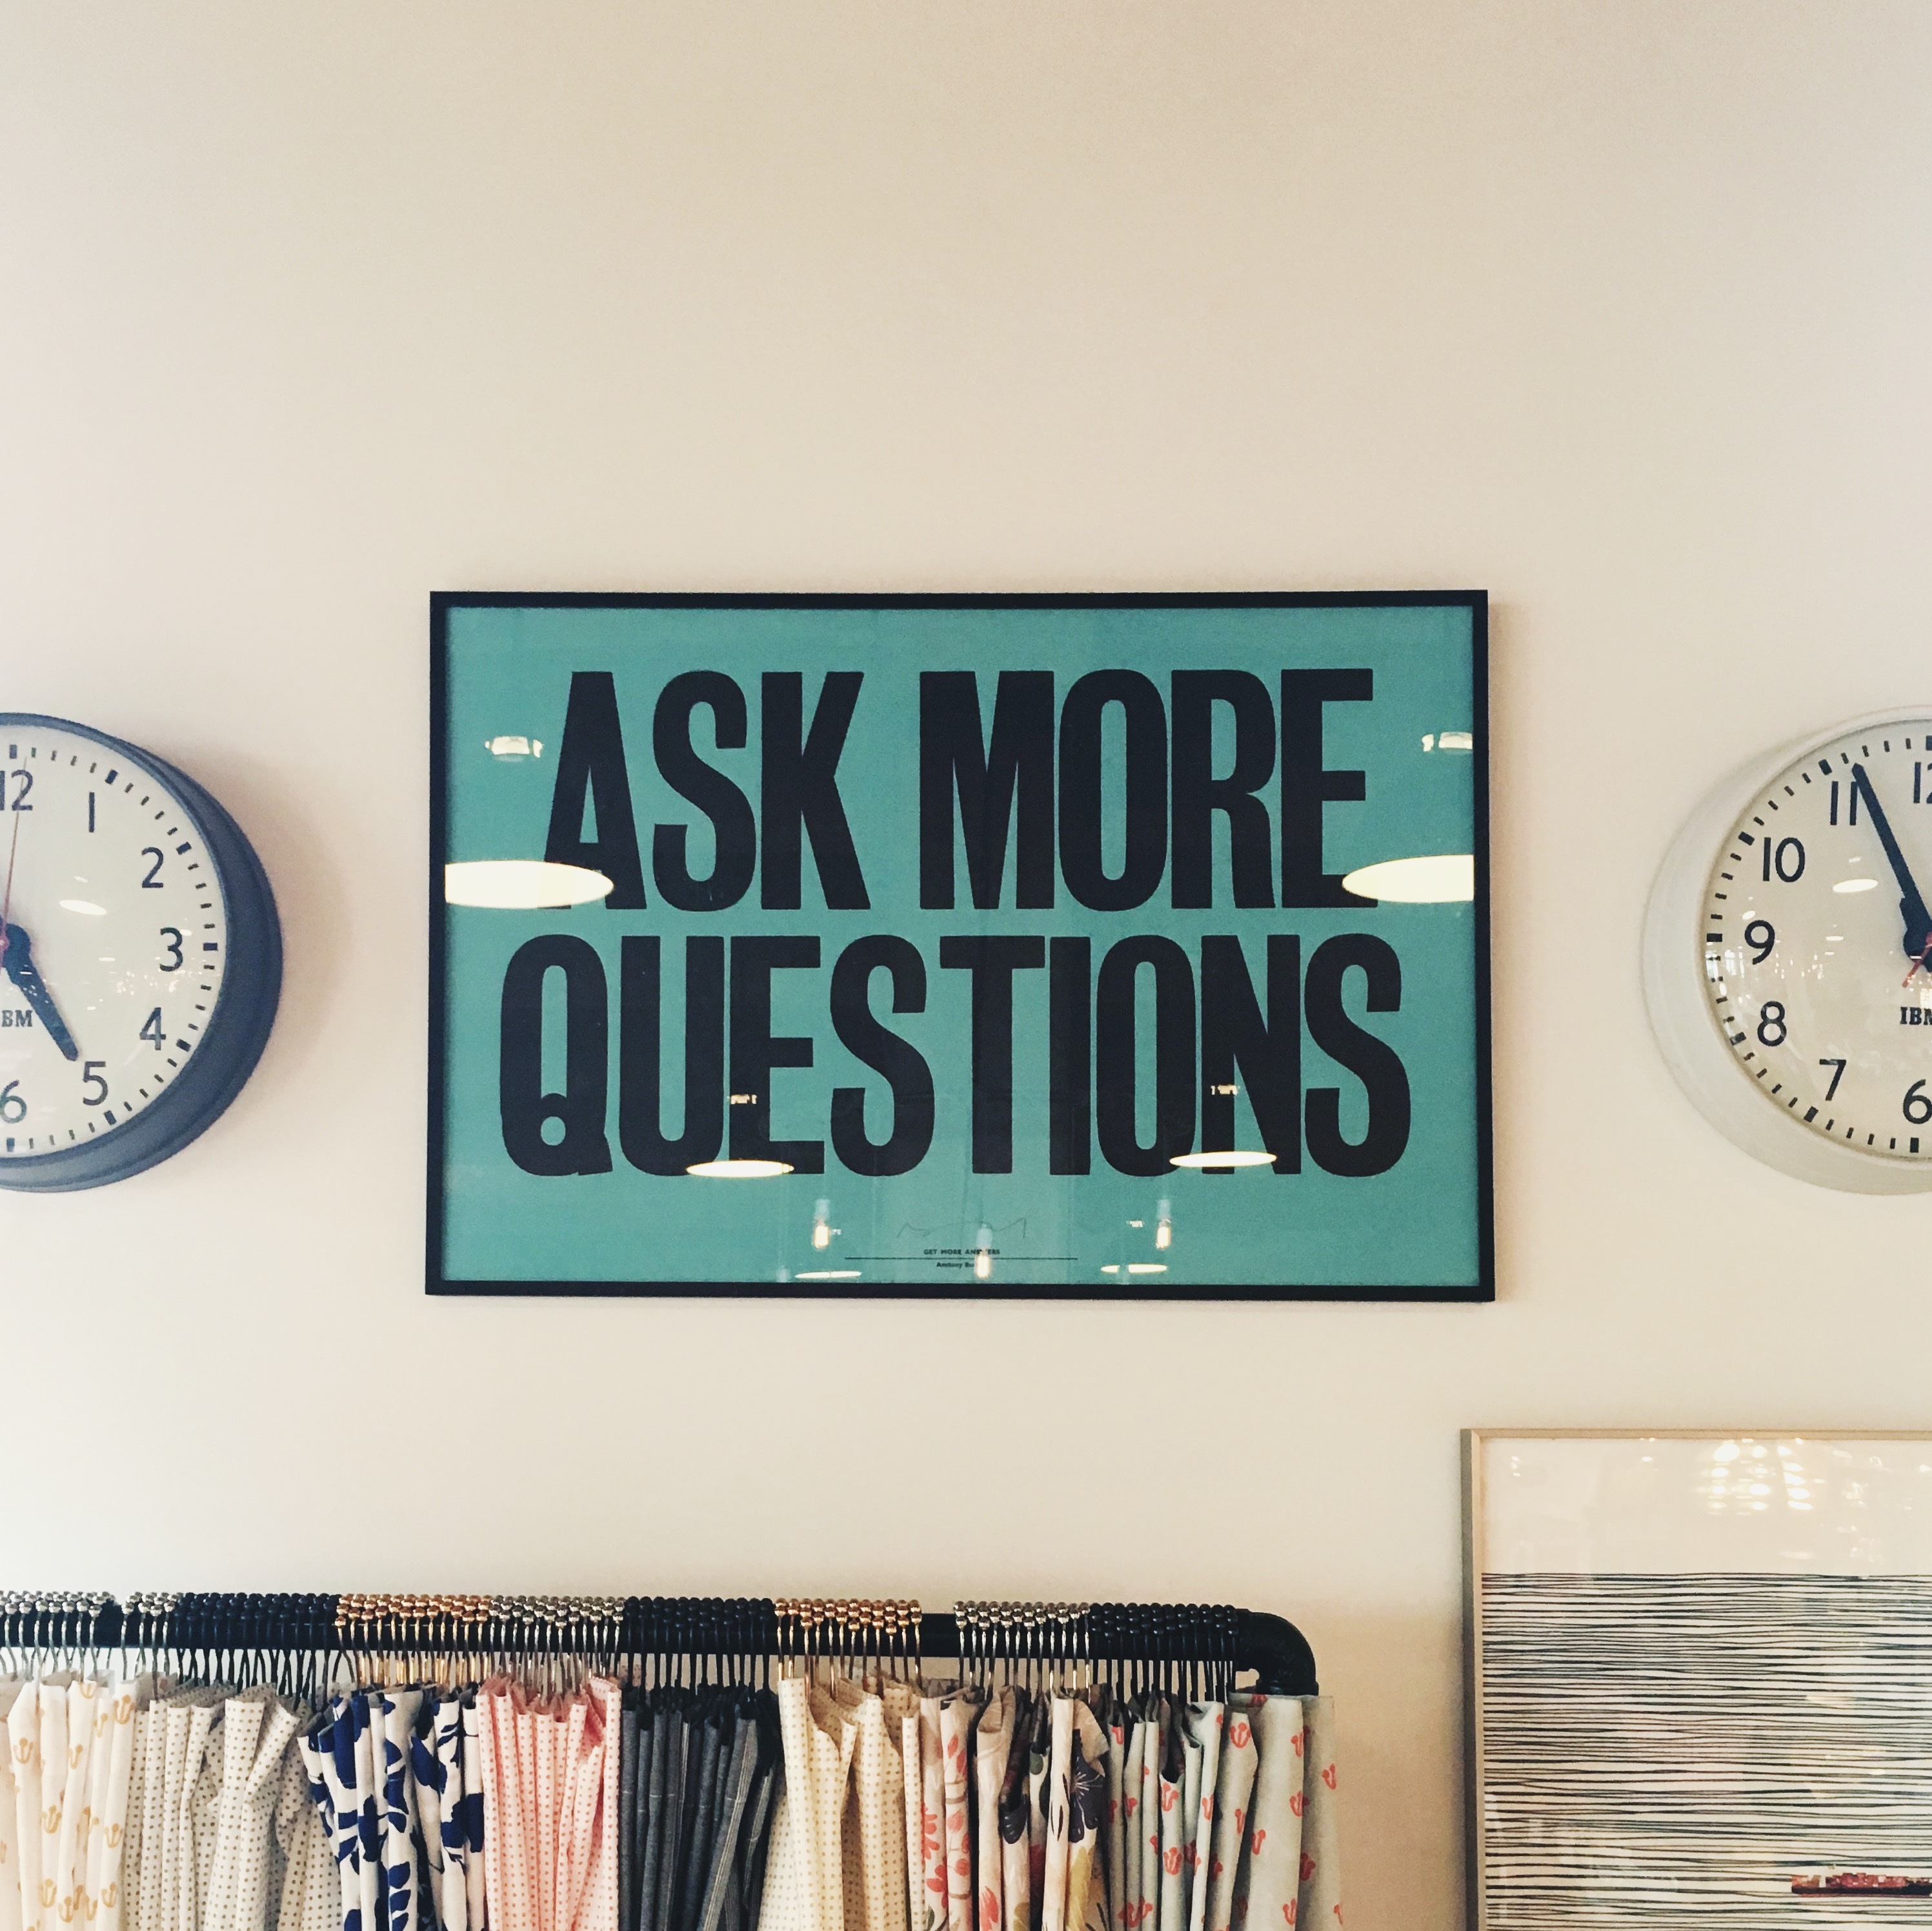
clock, wall, sign, office, brand, font, design, question